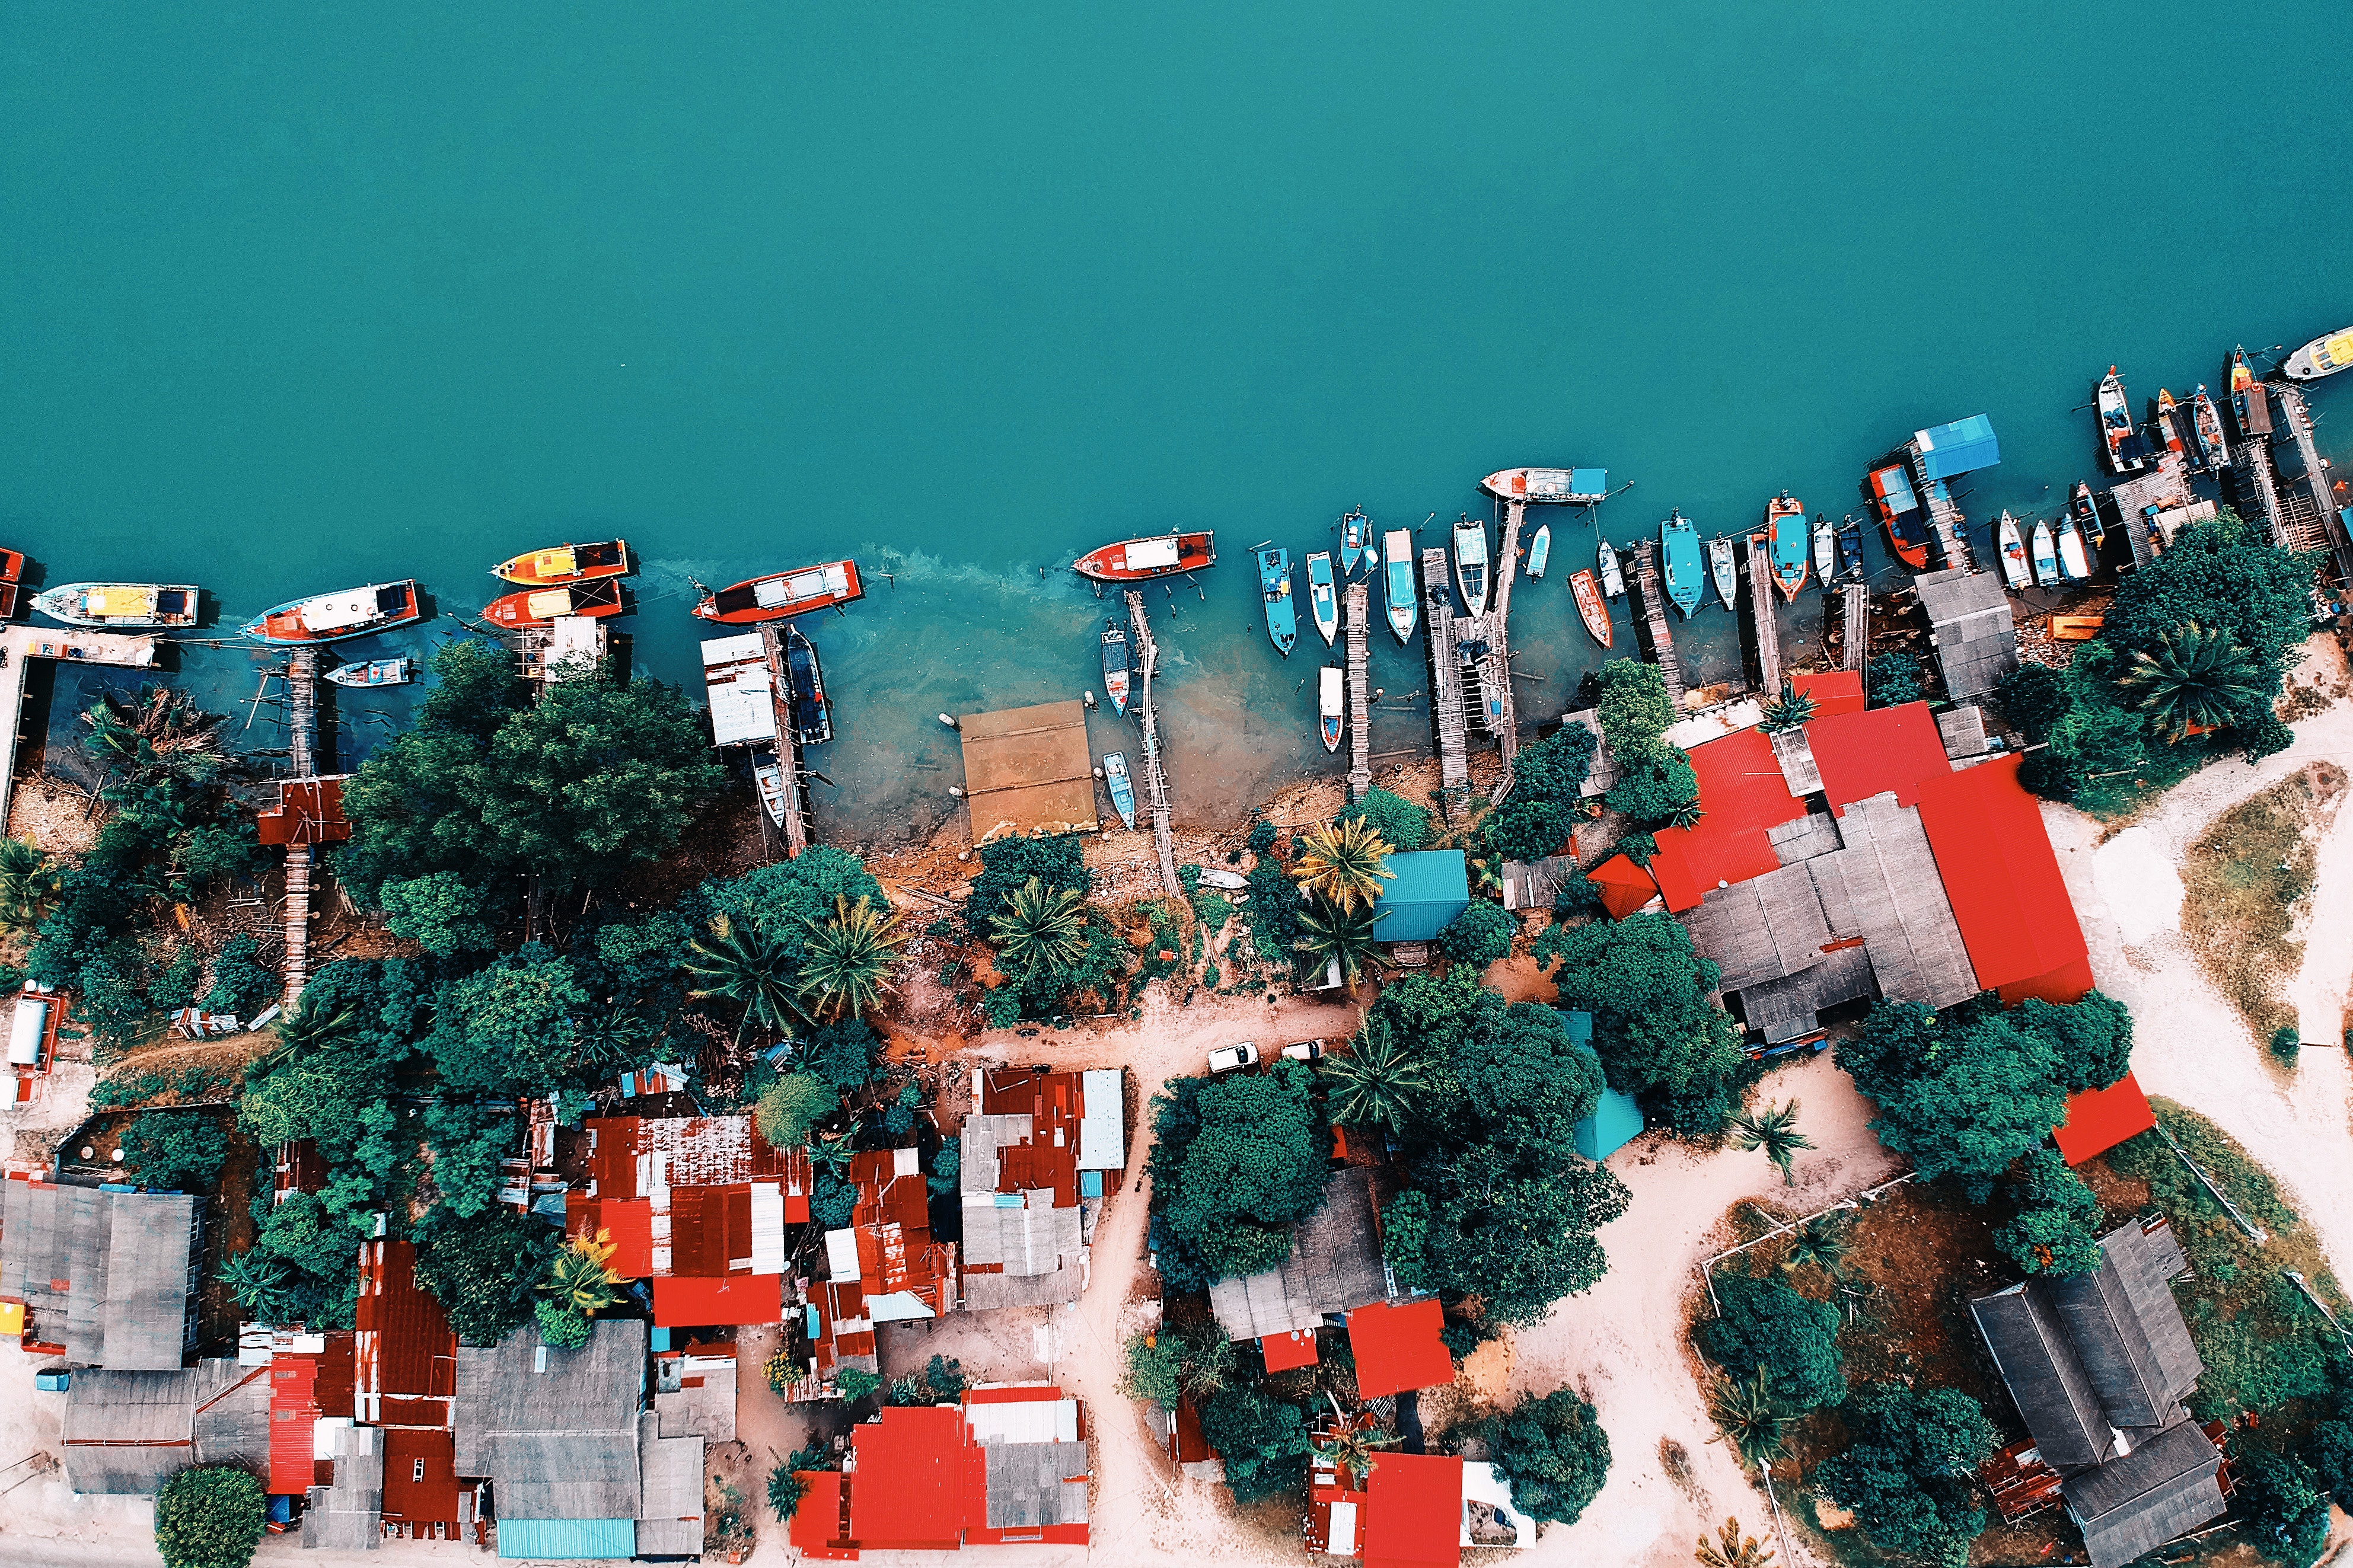
urban area, human settlement, town, city, metropolitan area, residential area, urban design, cityscape, architecture, metropolis, suburb, aerial photography, neighbourhood, tree, landscape, photography, building